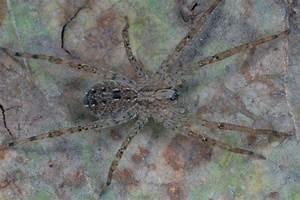
spider